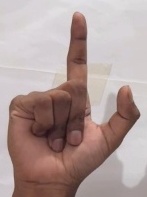
ASL sign: L